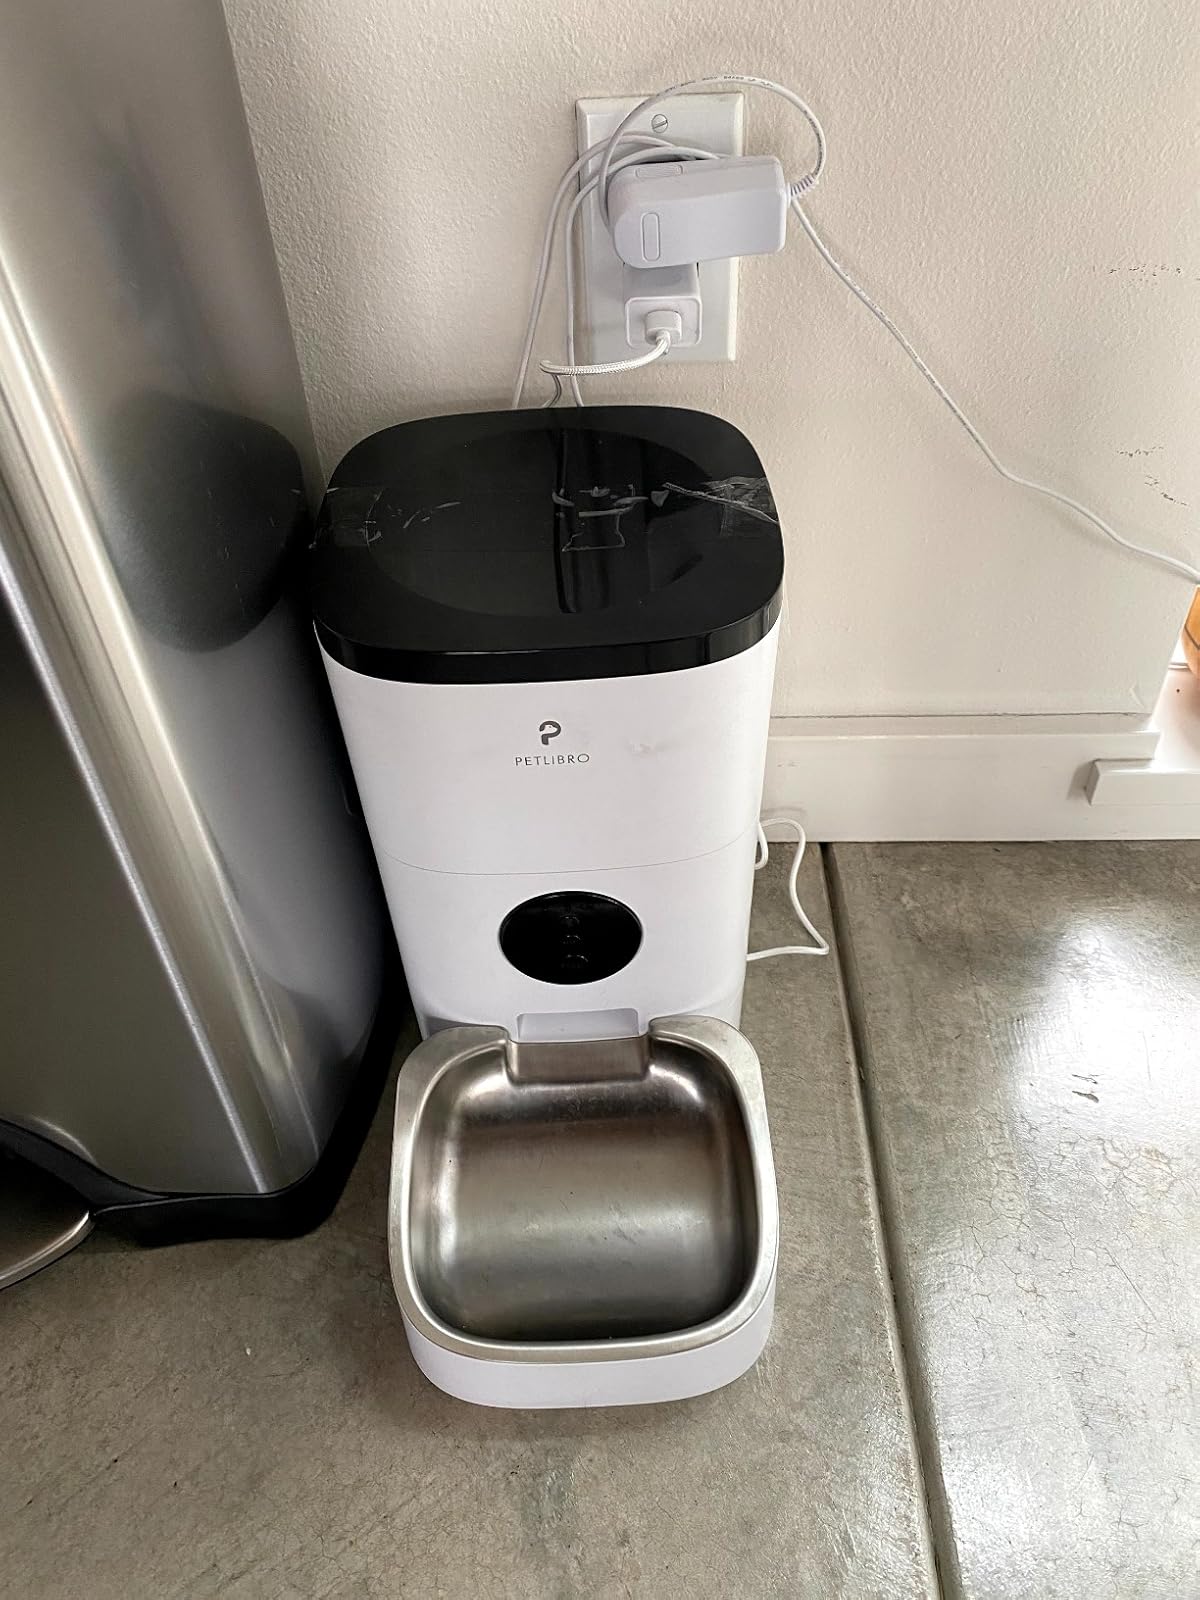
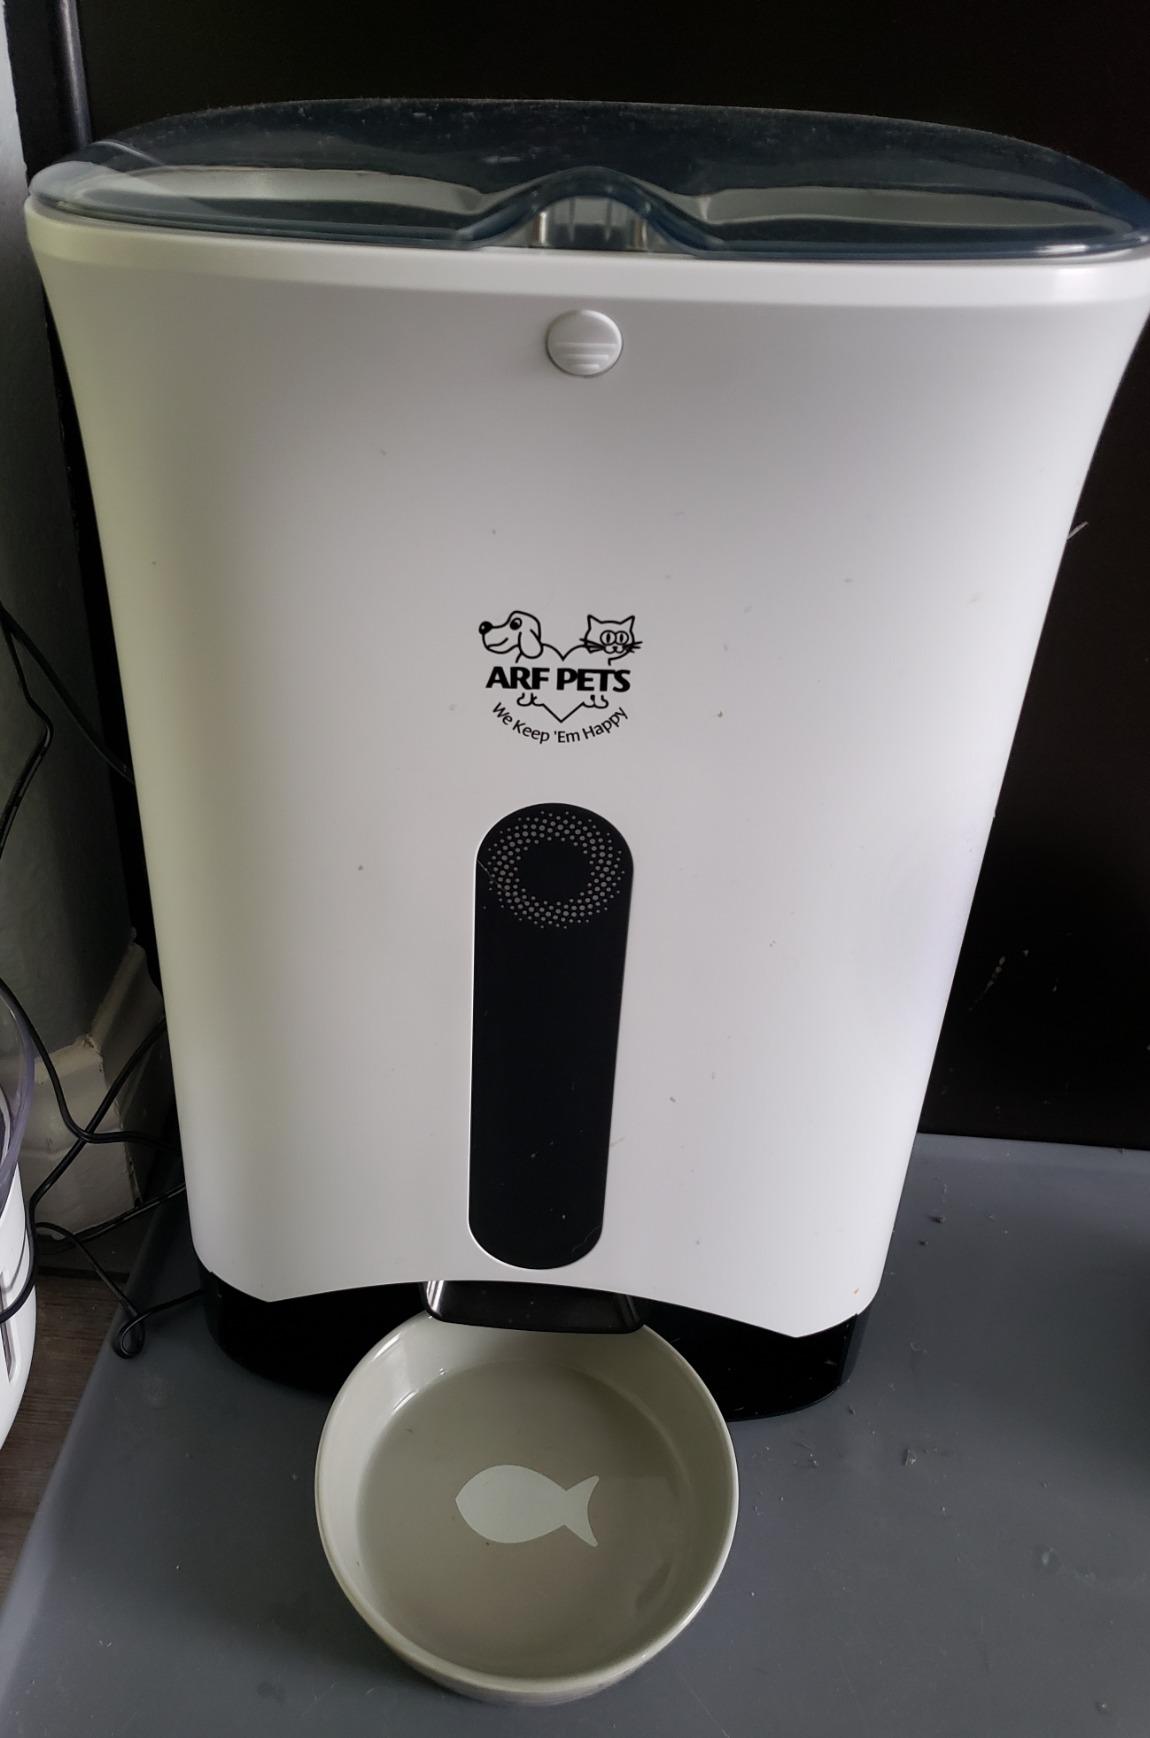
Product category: items_feeder
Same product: no